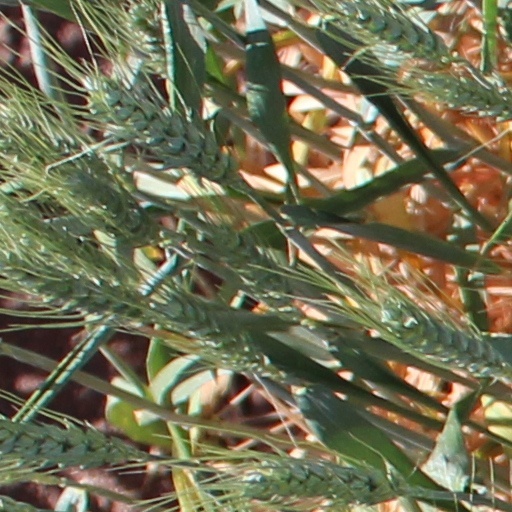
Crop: wheat